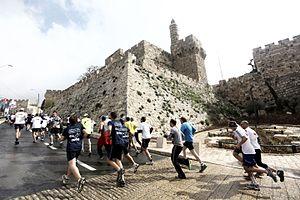
Israël, en forme longue l'État d'Israël, est un État situé sur la côte orientale de la mer Méditerranée au Proche-Orient en Asie occidentale. Son indépendance est proclamée le 14 mai 1948, après le vote du plan de partage de la Palestine le 29 novembre 1947 par l'Organisation des Nations unies qui met fin au mandat britannique et qui prévoit la création d’un État juif et d’un État arabe. Les premières bases politiques en ce sens ont été posées lors du premier congrès mondial sioniste à Bâle en 1897 sous la direction de Theodor Herzl.